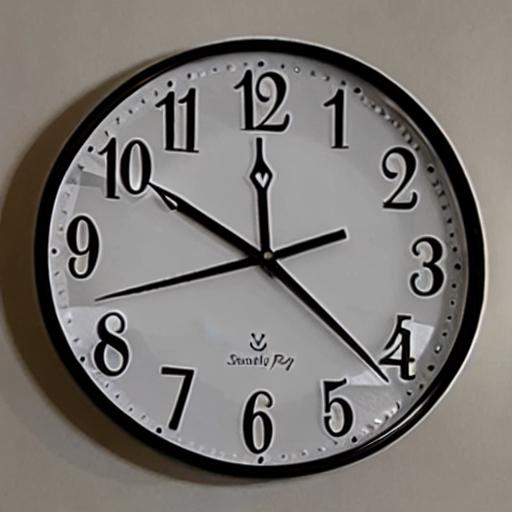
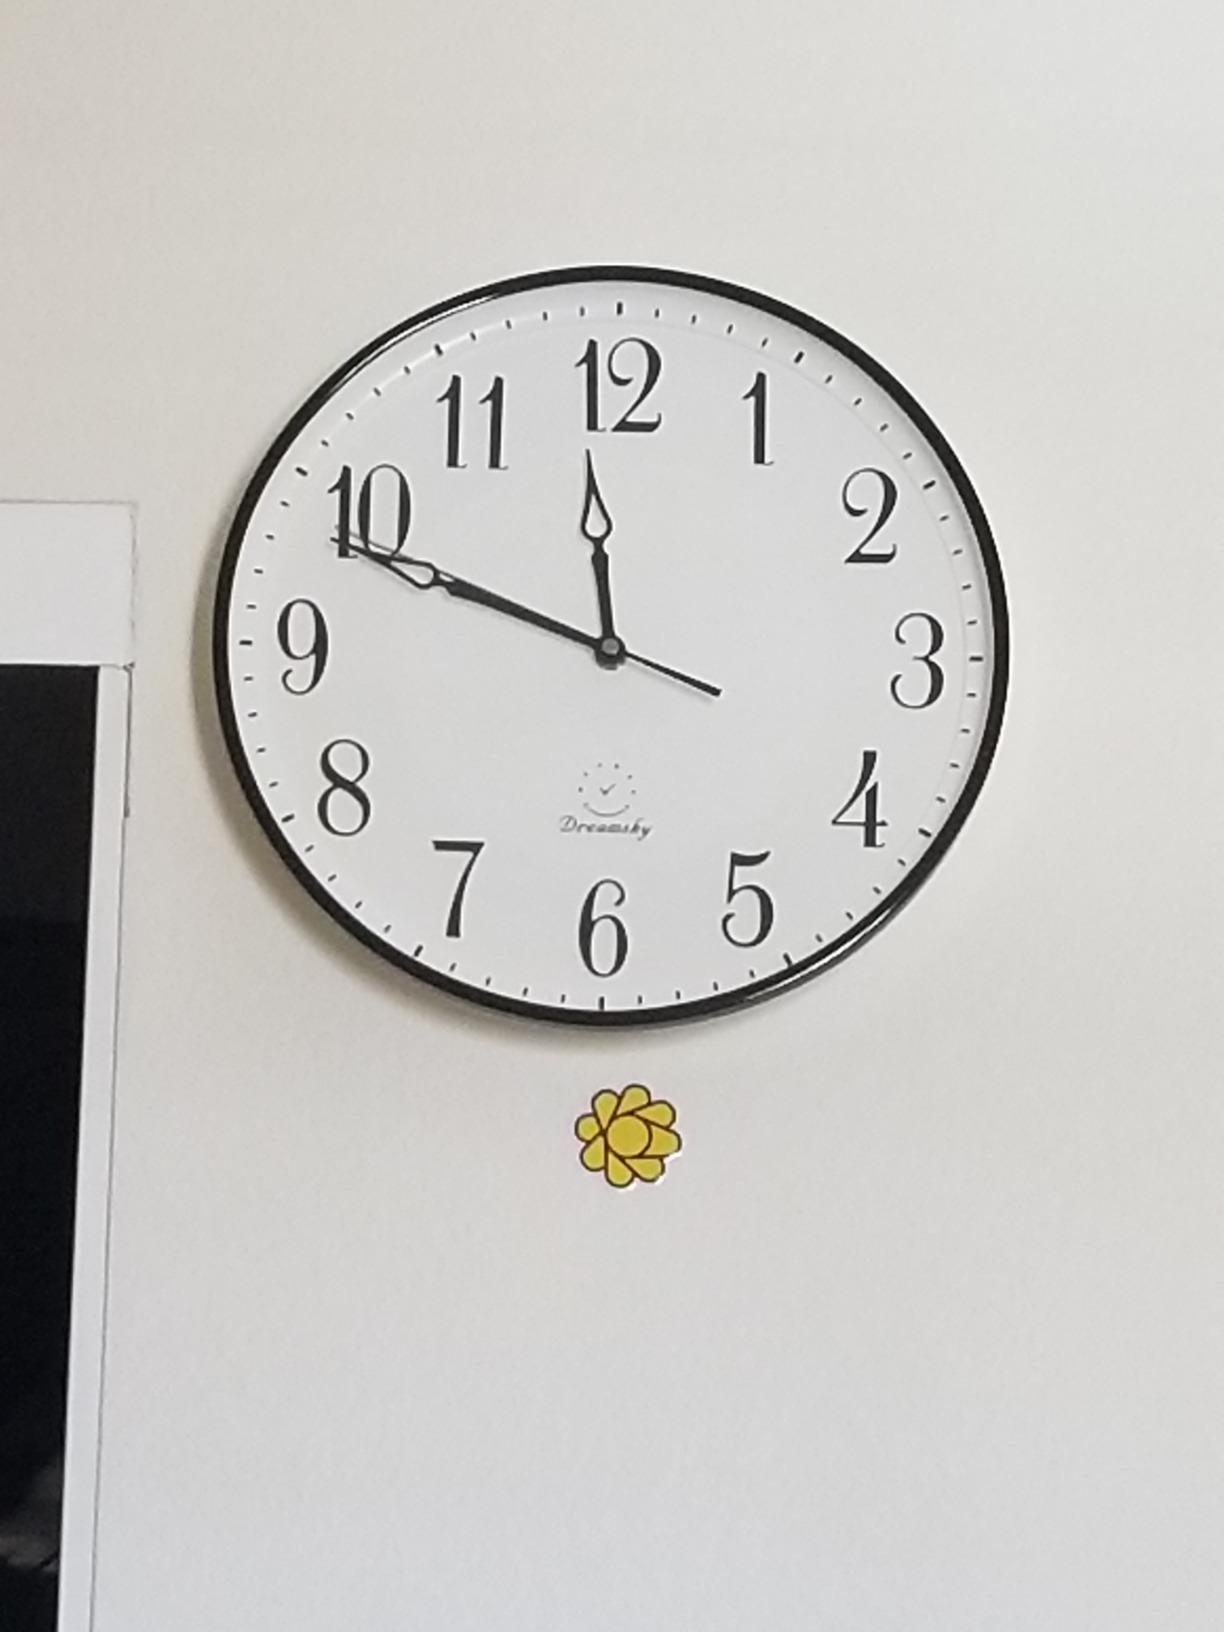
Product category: clock
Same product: no